Kutoarjo railway station

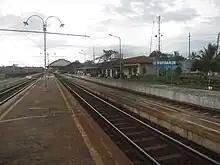
Platforms and railway lines of Kutoarjo station, 22 April 2011

Kutoarjo Station has eight railway lines. Initially the line 2 was a straight line, however after the completion of double track line to Surabaya/Malang in 2007 and was opened on 22 January 2008, the line 3 was used as the straight line for double track towards Surabaya/Malang as well as the main line for the single track towards Jakarta/Bandung, while line 2 is used as the straight line for double track towards Surabaya/Malang and also used for shunting line.